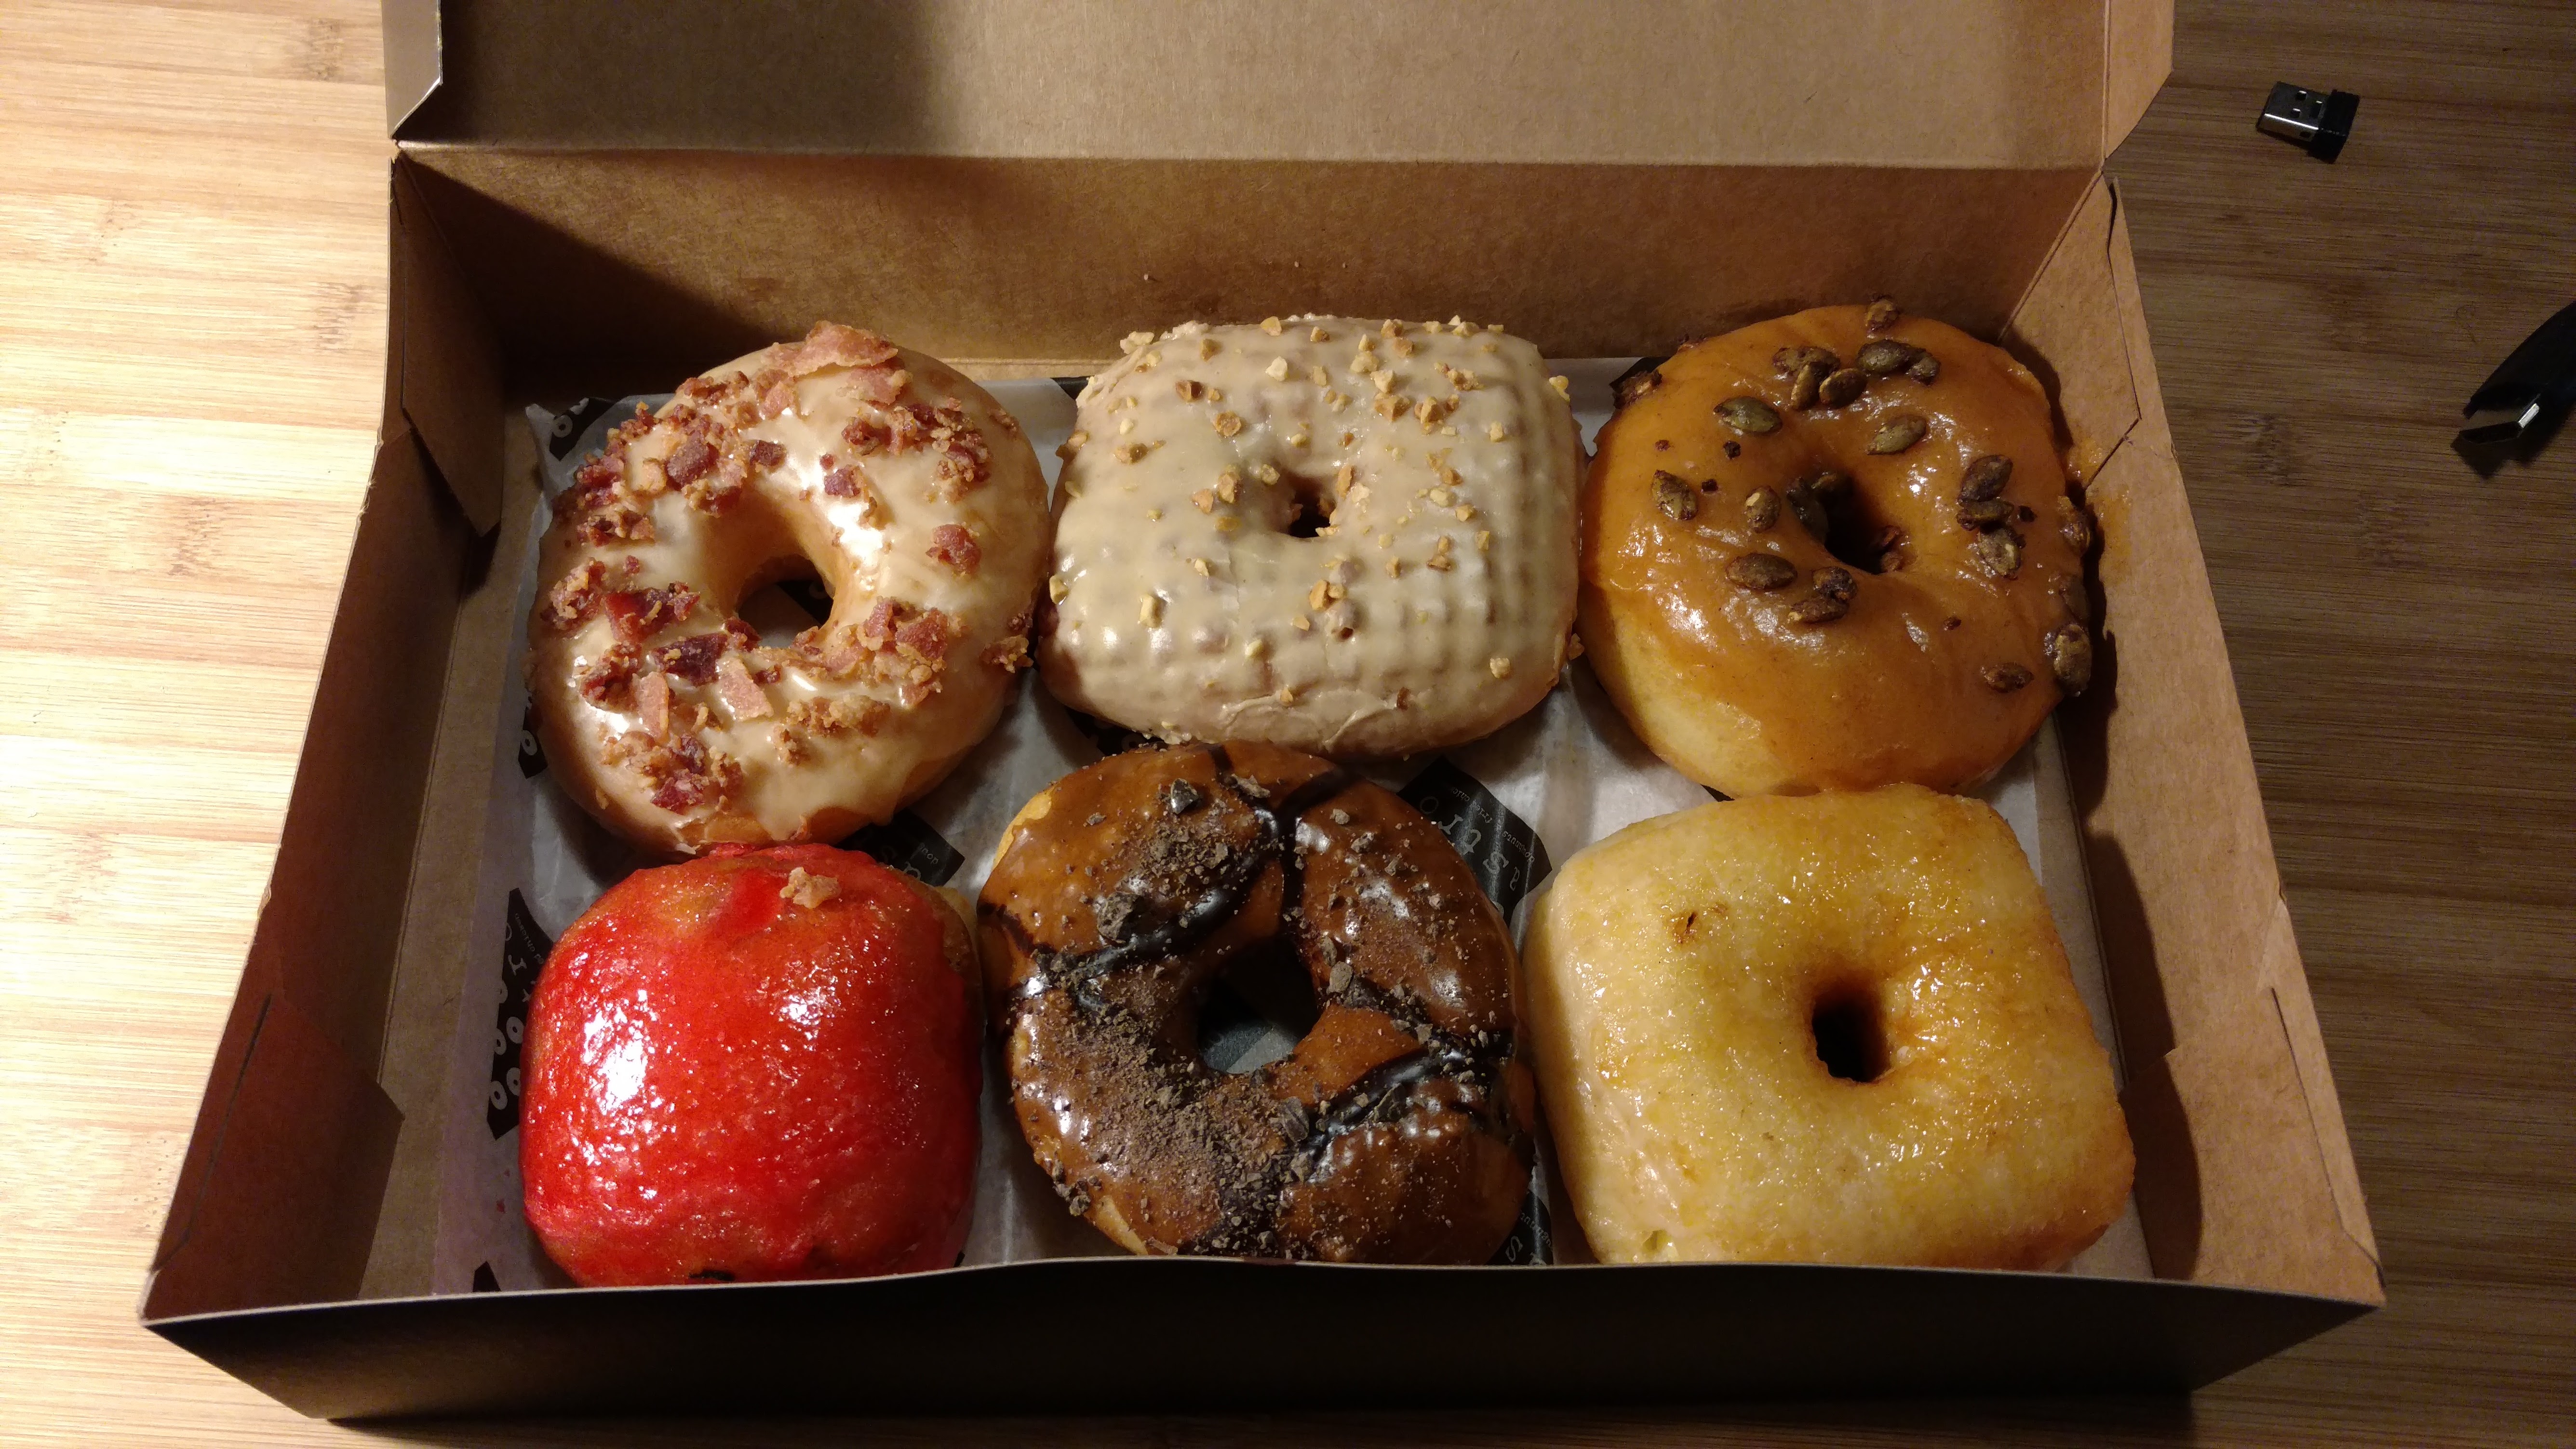
food, breakfast, baking, dessert, pastry, doughnut, bagel, baked goods, danish pastry, finger food, full breakfast, american food, cider doughnut